Frasne-les-Meulières

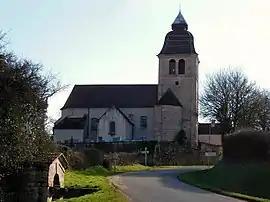
The church in Frasne-les-Meulières

Frasne-les-Meulières (before 1999: "Frasne") is a commune in the Jura department in Bourgogne-Franche-Comté in eastern France.